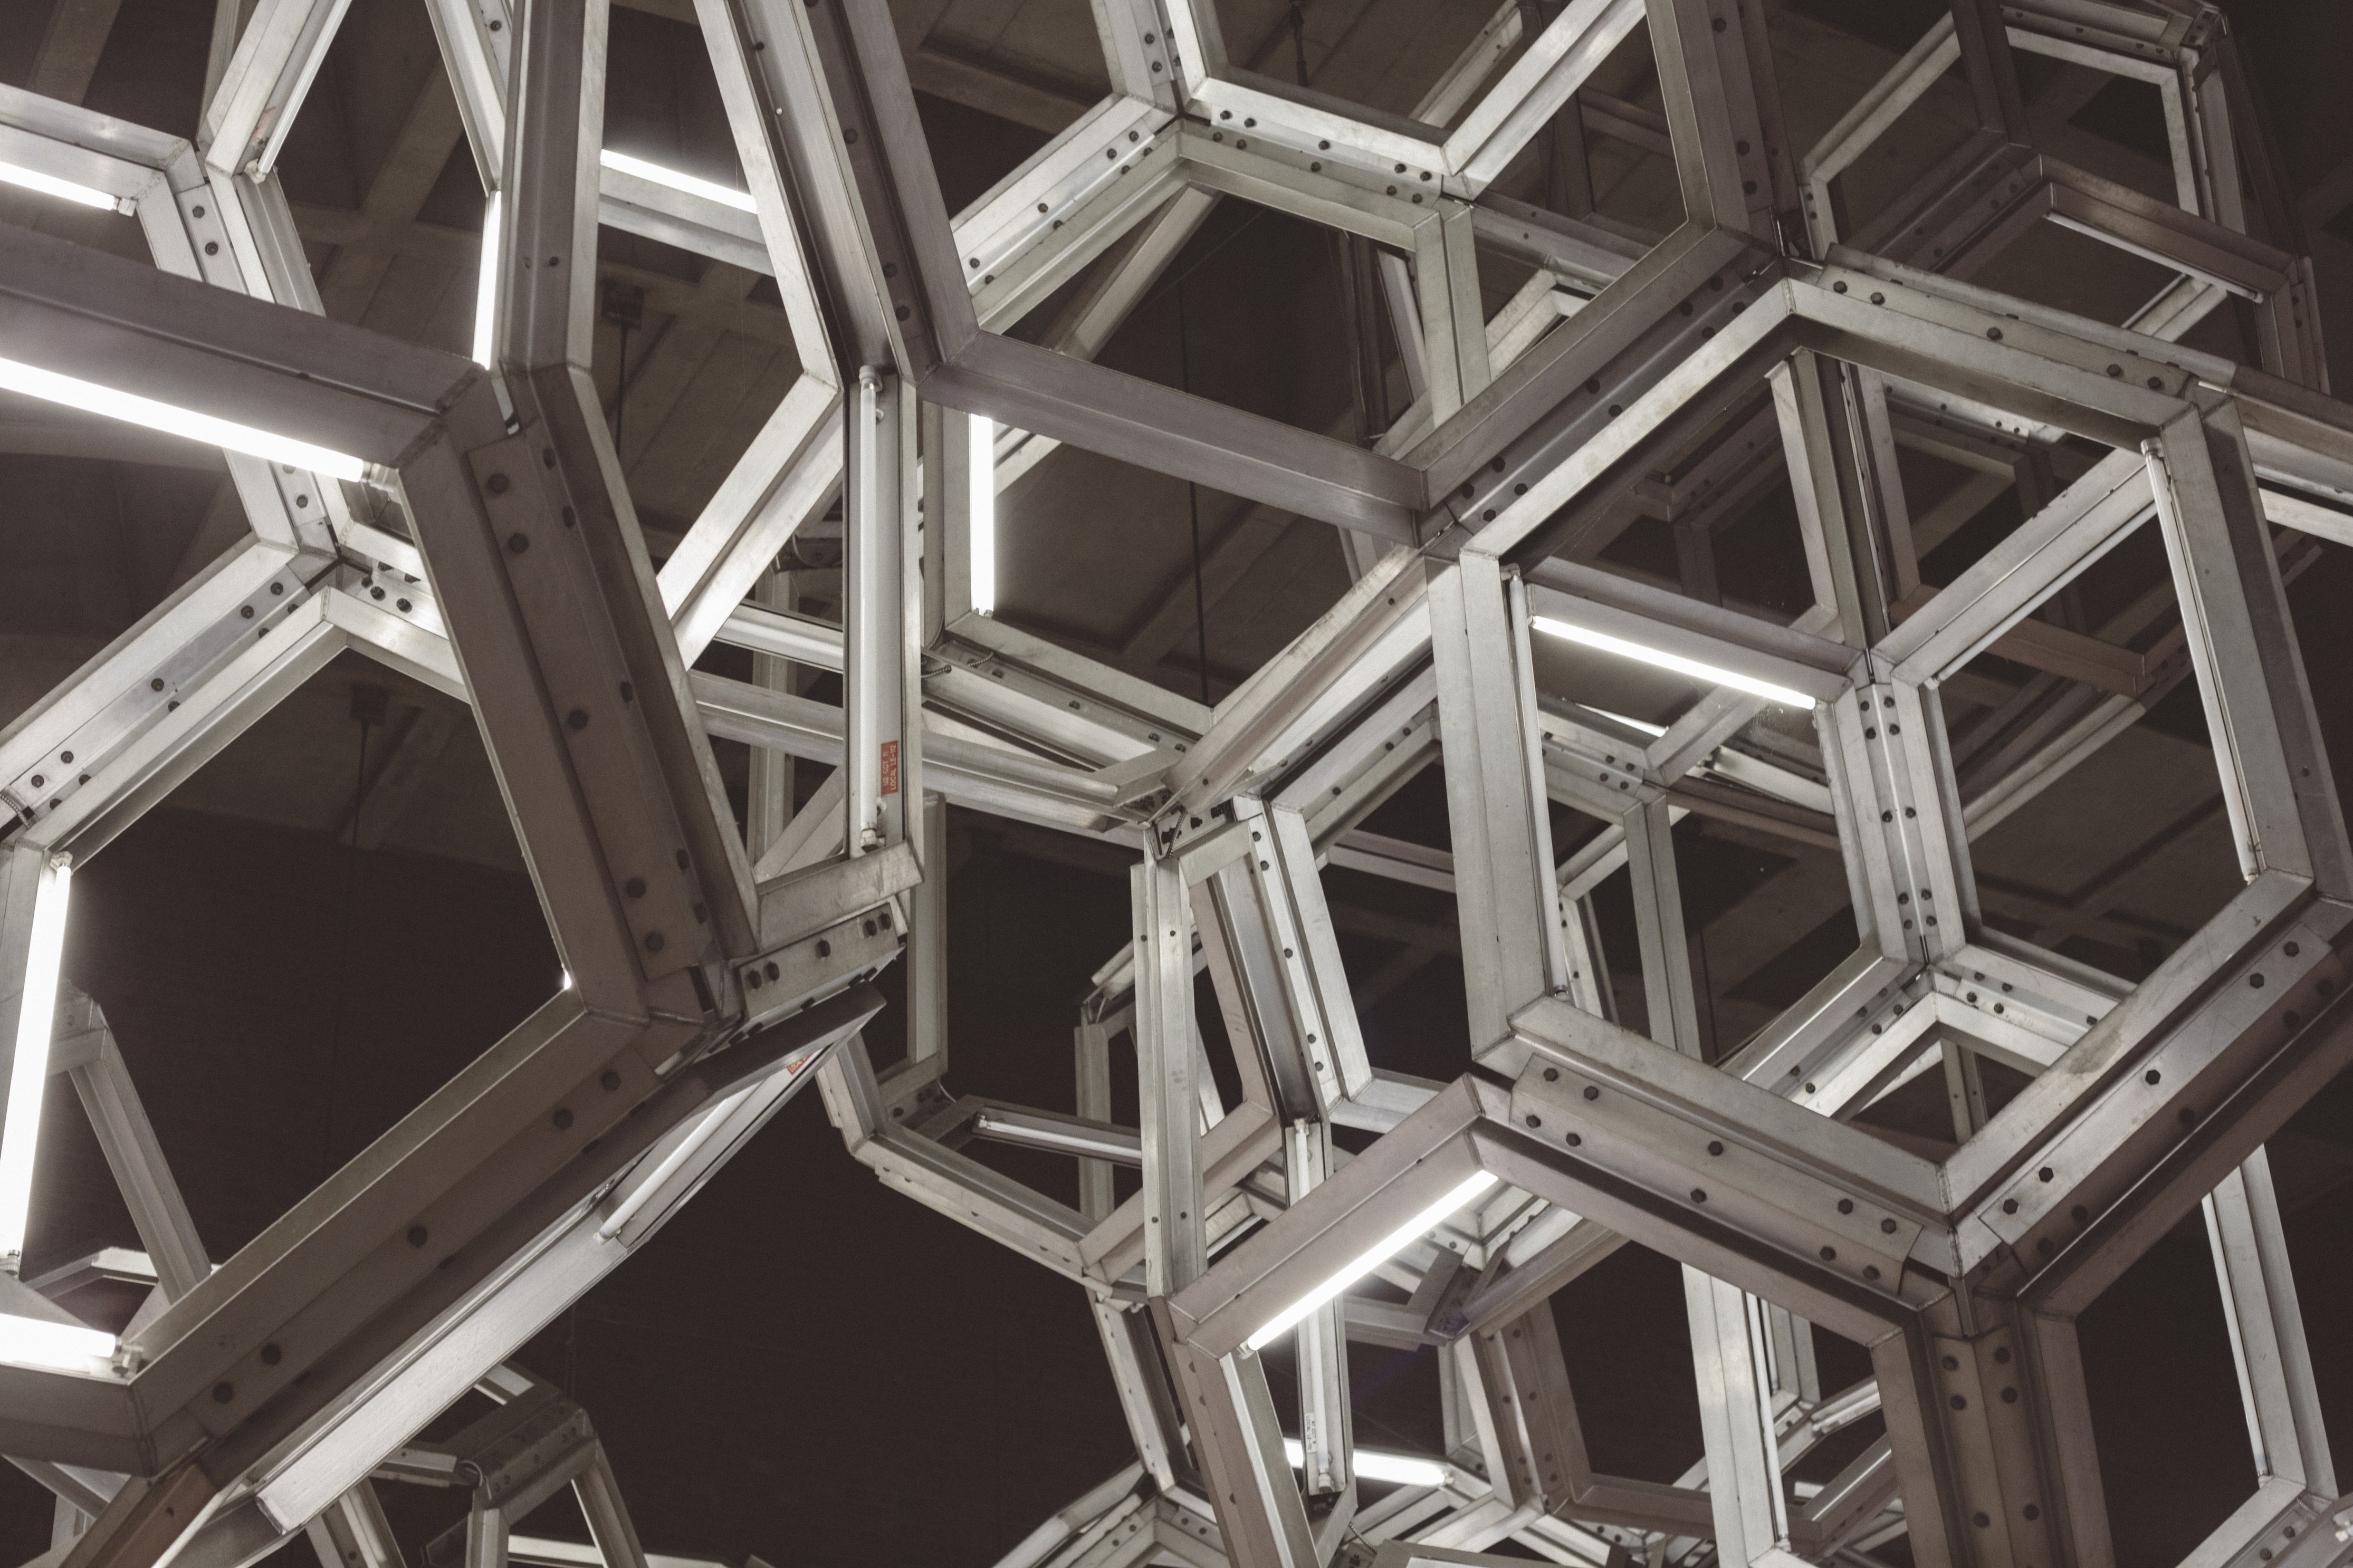
ceiling, architecture, metal, daylighting, monochrome, beam, iron, design, line, pattern, black and white, photography, symmetry, steel, building, rectangle